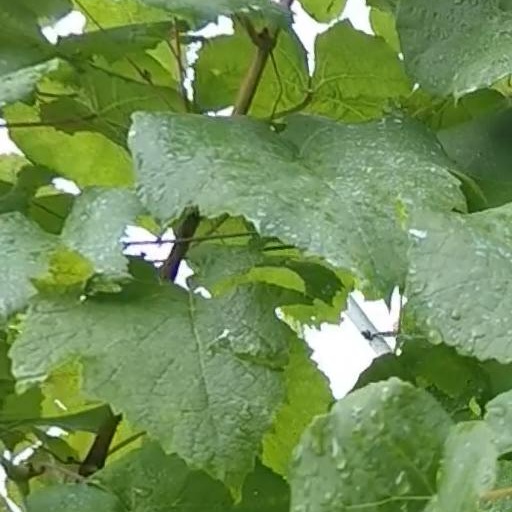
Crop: grape